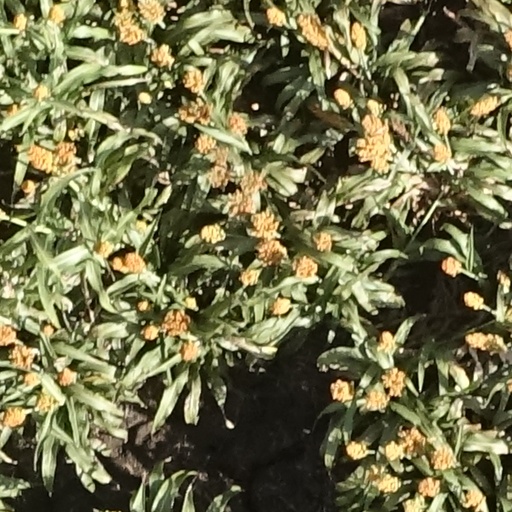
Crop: sorghum